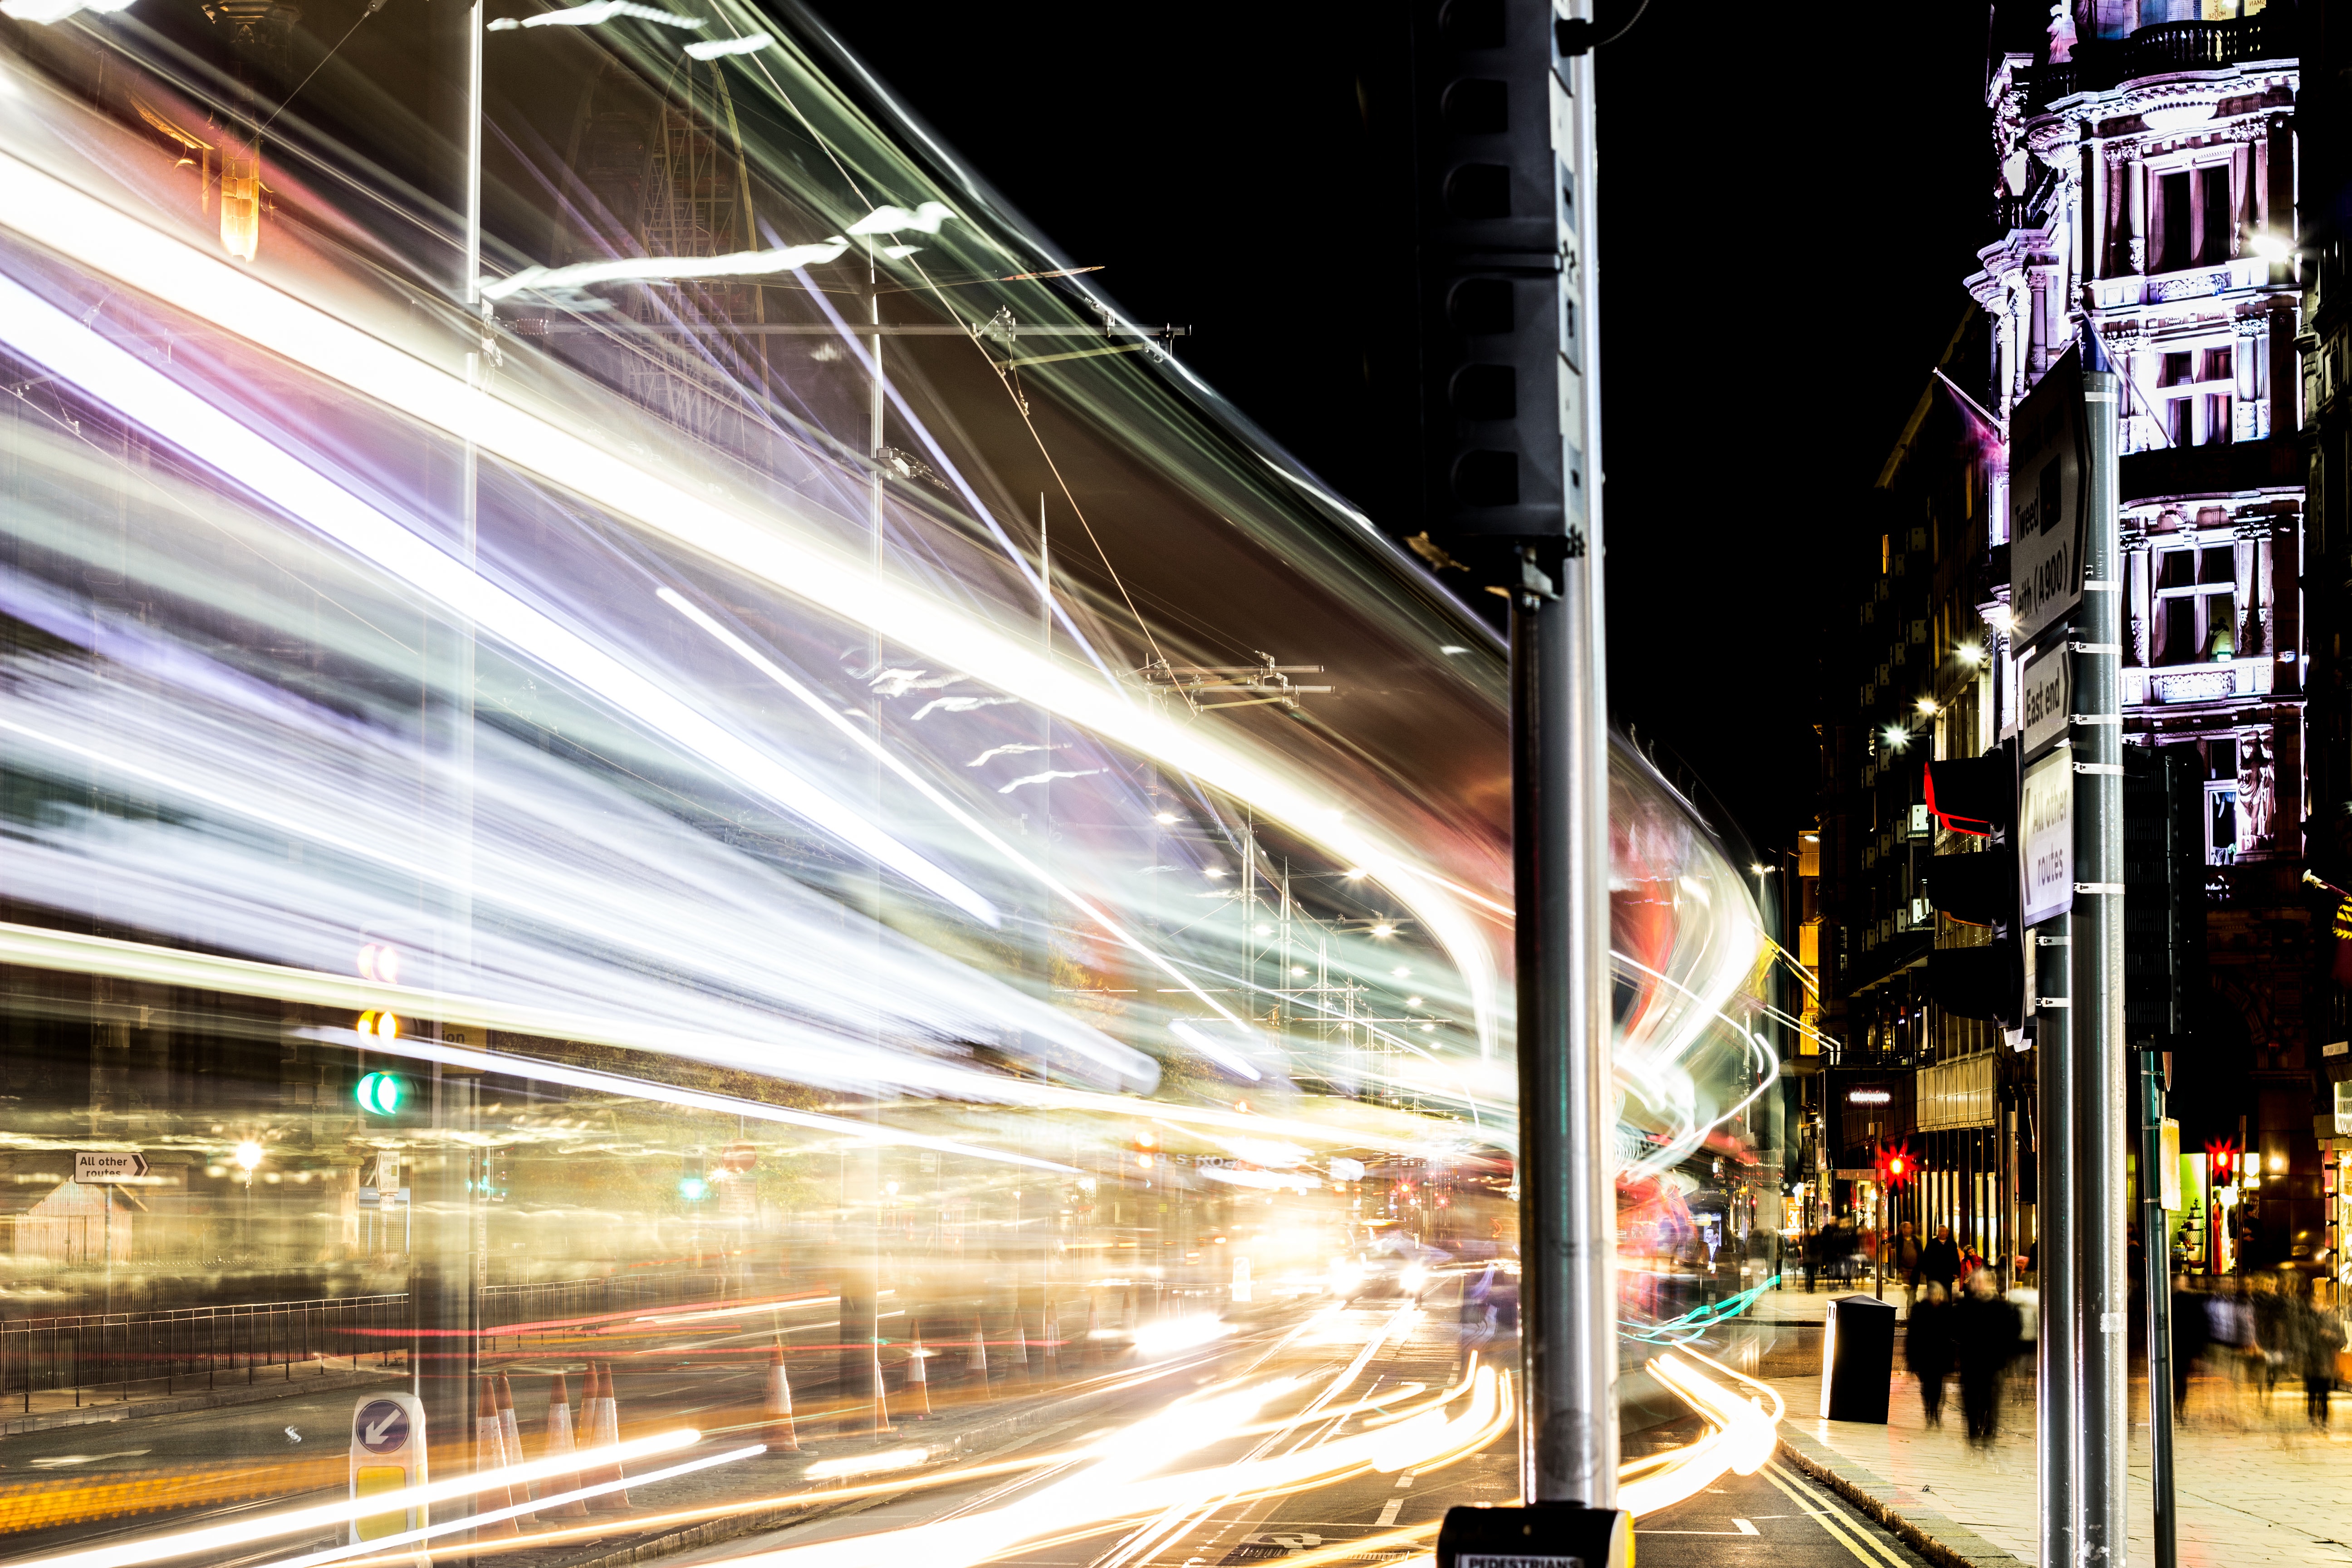
light, road, traffic, night, city, skyscraper, cityscape, downtown, transport, lighting, public transport, infrastructure, metropolis, urban area, metropolitan area